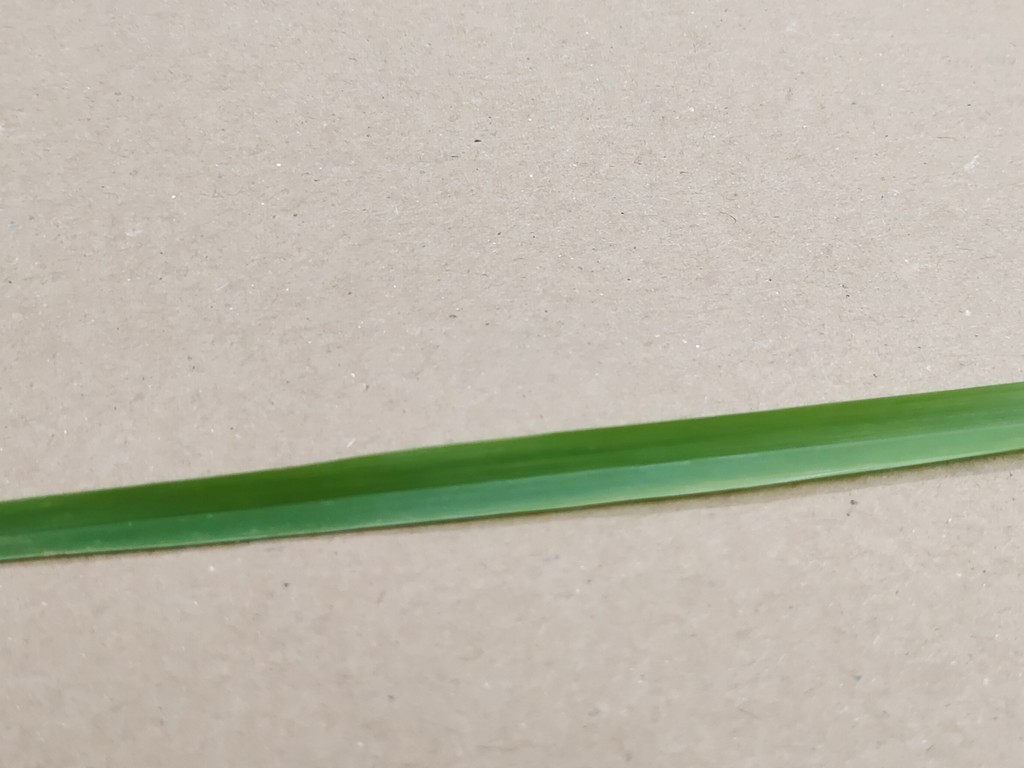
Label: Healthy